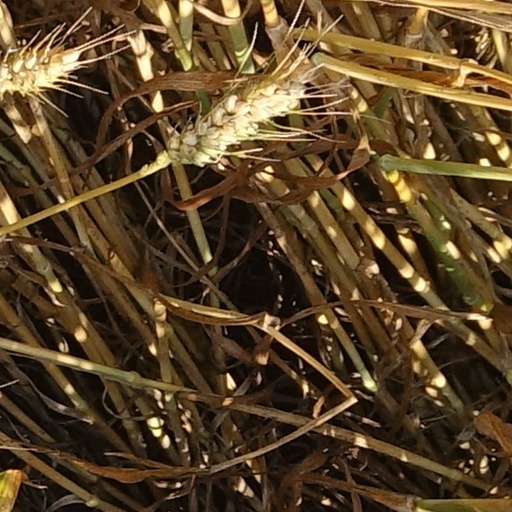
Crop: wheat